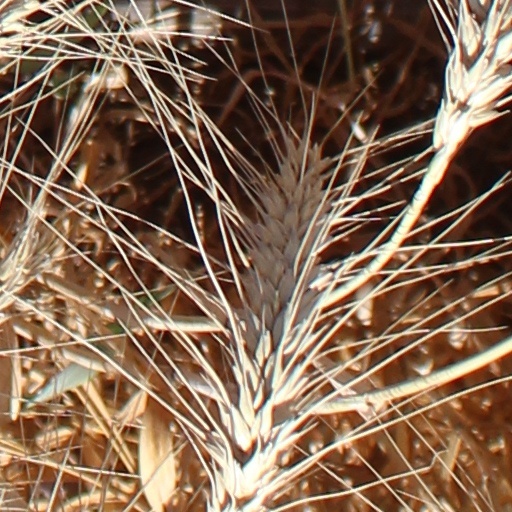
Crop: wheat